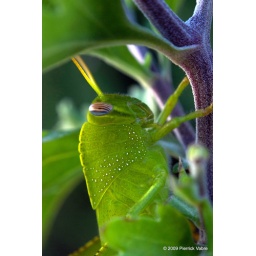
A little bug that stood in a flower pot for the two weeks I stayed in Montpellier...